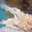
Label: crocodile